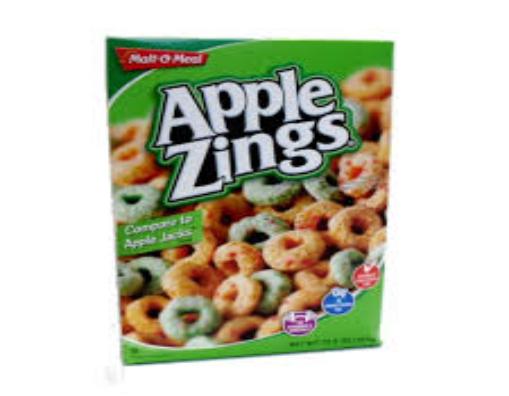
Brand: Apple Zings
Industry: Food